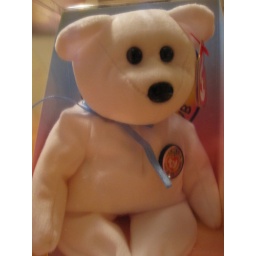
Color Me, mint in box with a blue ribbon.